Sky Pirates of Callisto

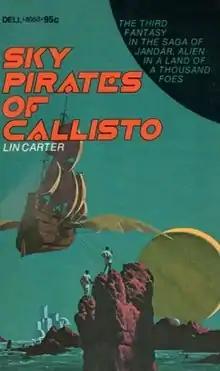
Cover of the first edition

Sky Pirates of Callisto is a science fantasy novel by American writer Lin Carter, the third in his Callisto series. It was first published in paperback by Dell Books in January 1973, and reprinted twice through April 1974. The first British edition was published by Orbit Books in 1975. It includes an appendix ("Glossary of Characters in the Callisto Books") collating background information from this and previous volumes.